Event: Nepal Earthquake
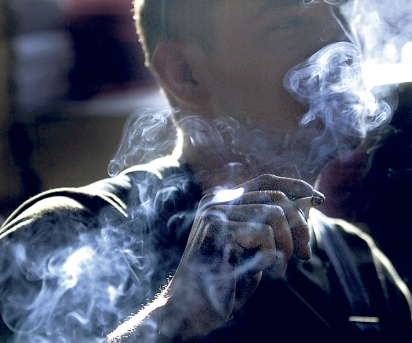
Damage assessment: no_damage